Ordinary Grace

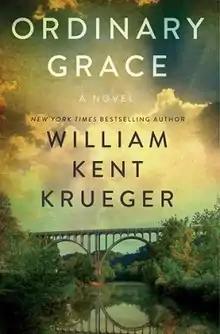
First edition

Ordinary Grace is a book written by William Kent Krueger and published by Atria Books on 26 March 2013. It won the Edgar Award for Best Novel in 2014.